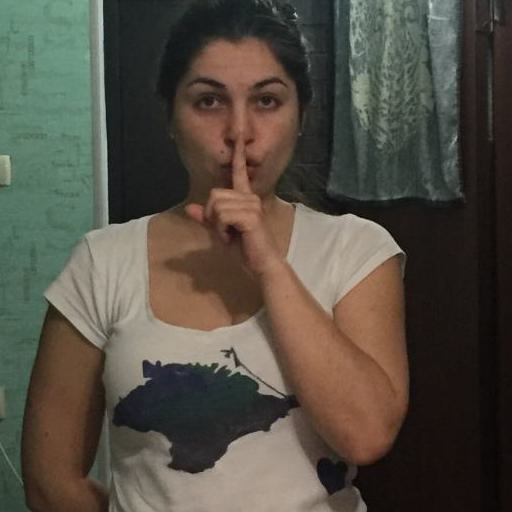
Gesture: mute